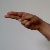
The image shows a hand gesture representing the letter 'H' in Indian Sign Language.